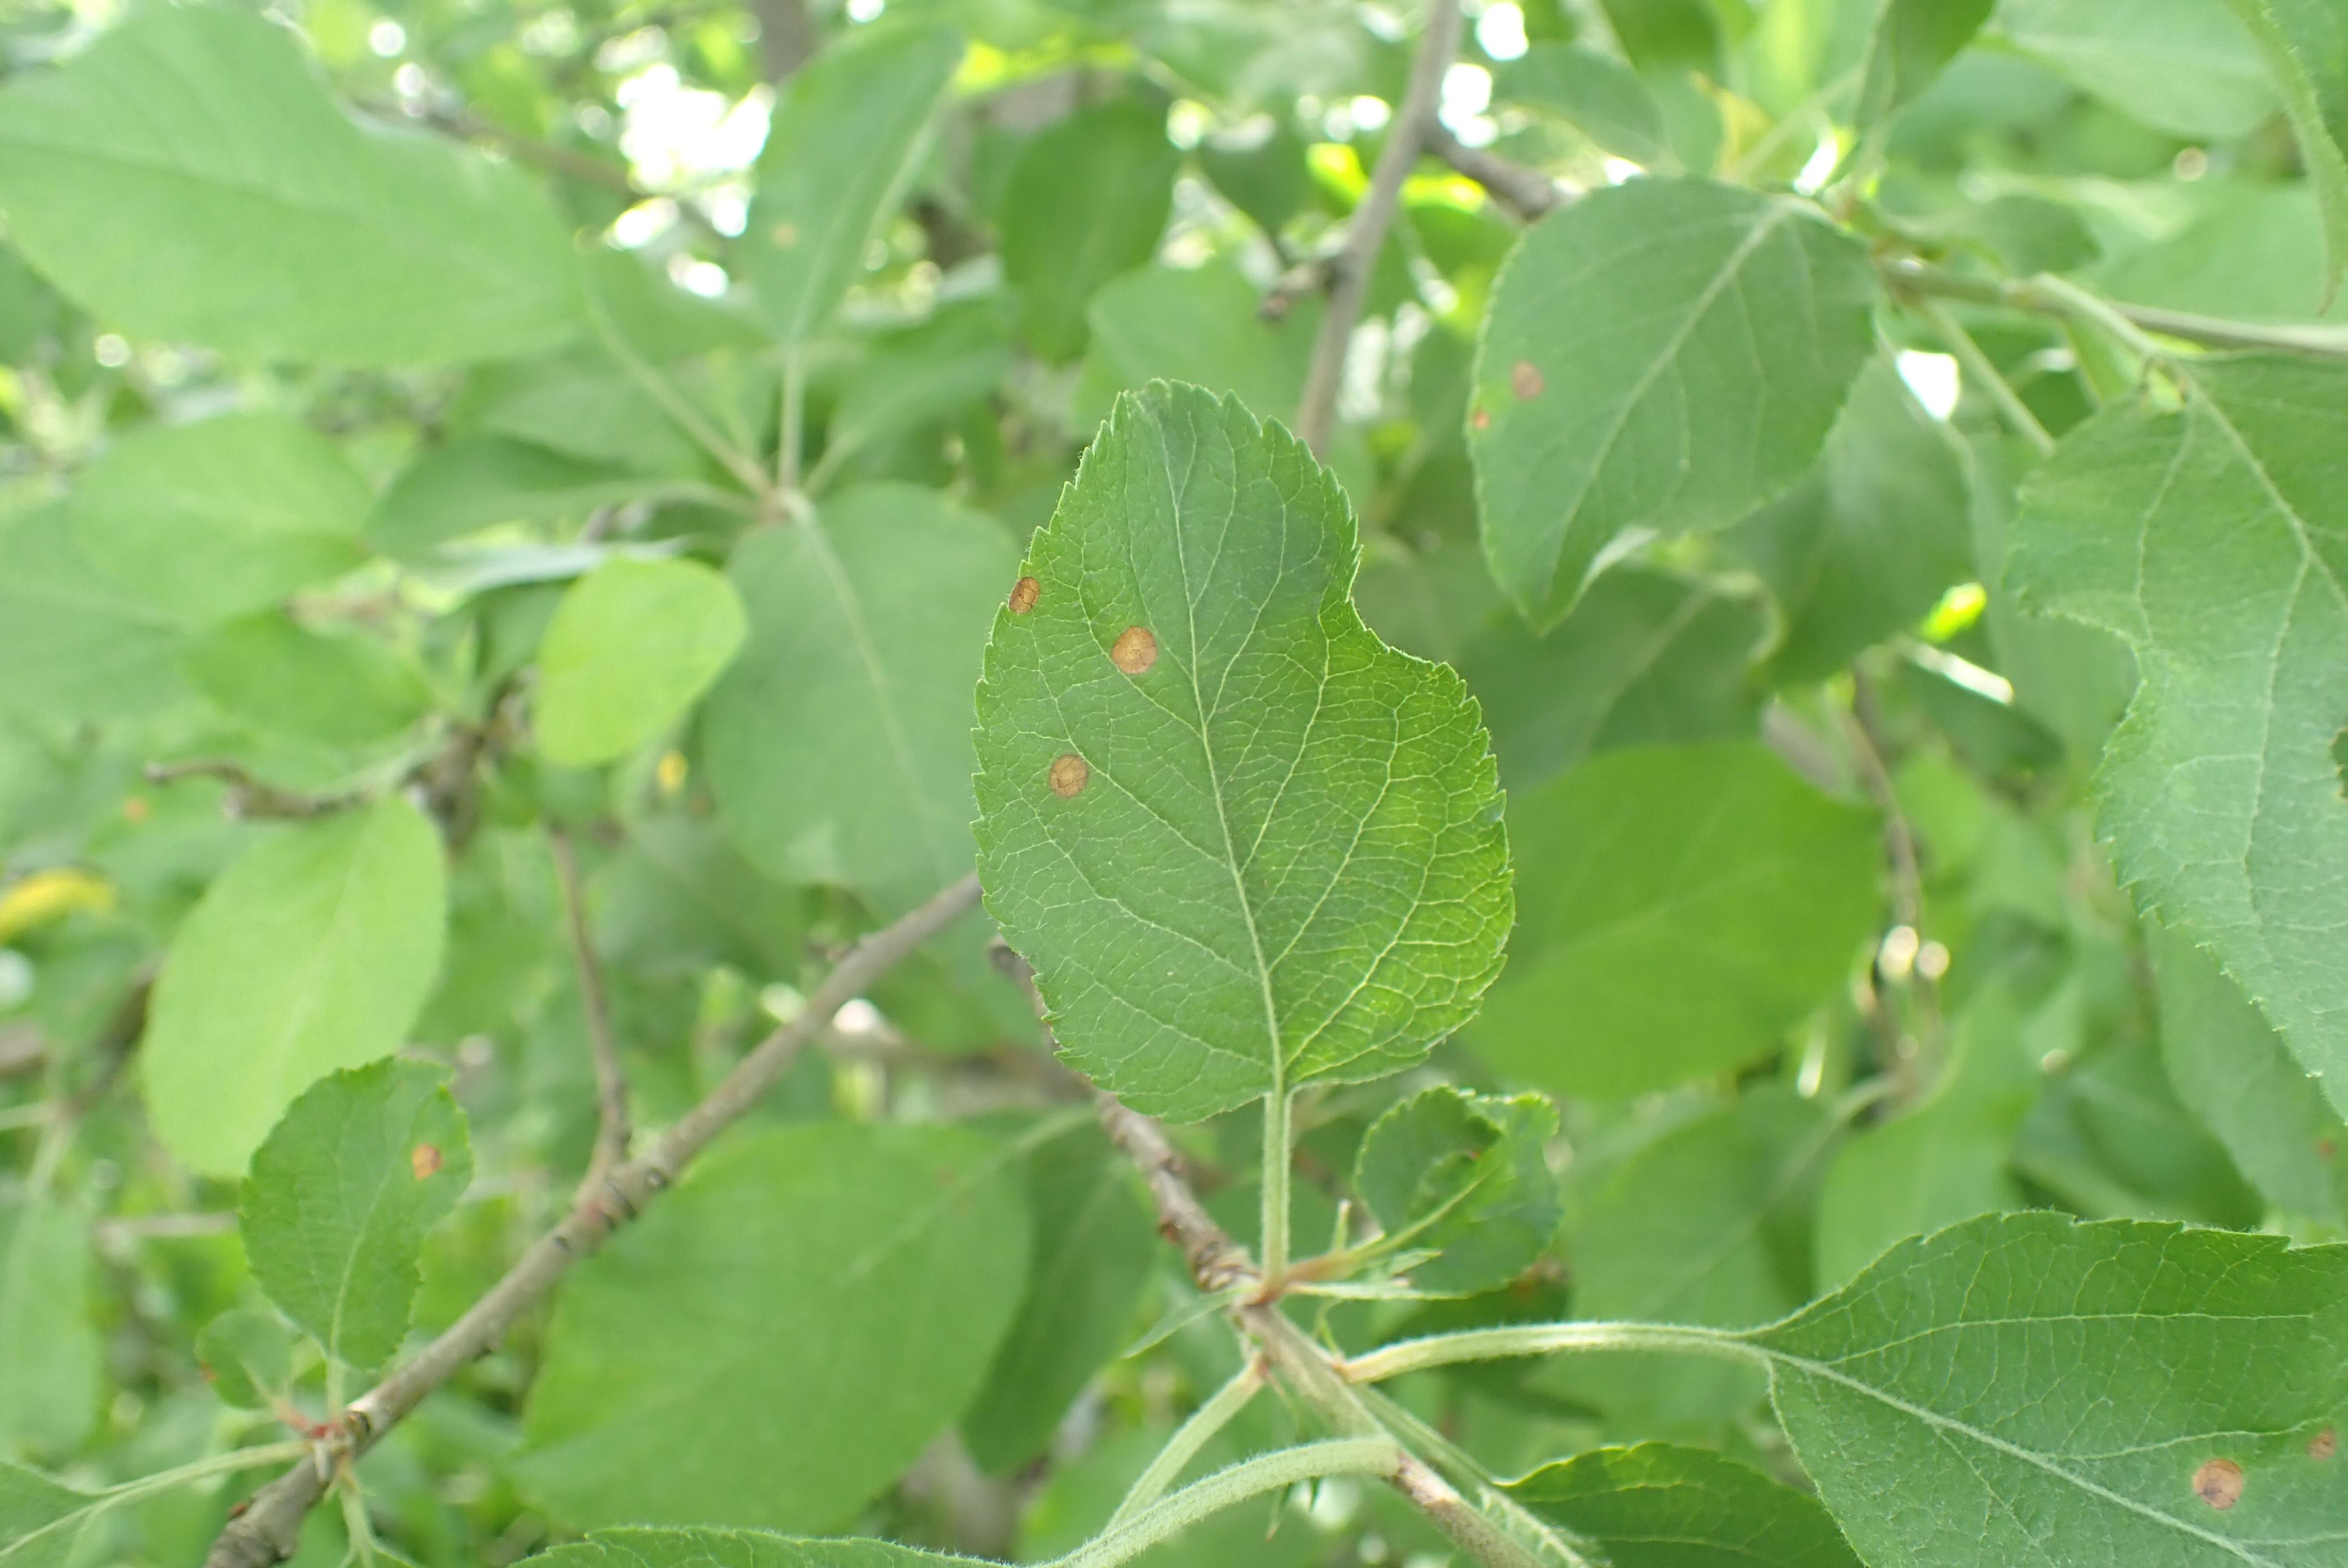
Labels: frog_eye_leaf_spot